Western Australian shark cull

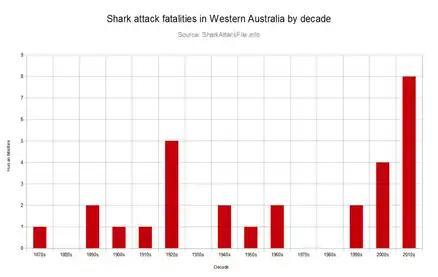

The Leader of the Opposition Mark McGowan spoke against the shark cull policy at an anti-shark cull protest and on social media, and Opposition Fisheries Spokesperson Dave Kelly has also publicly denounced the policy.